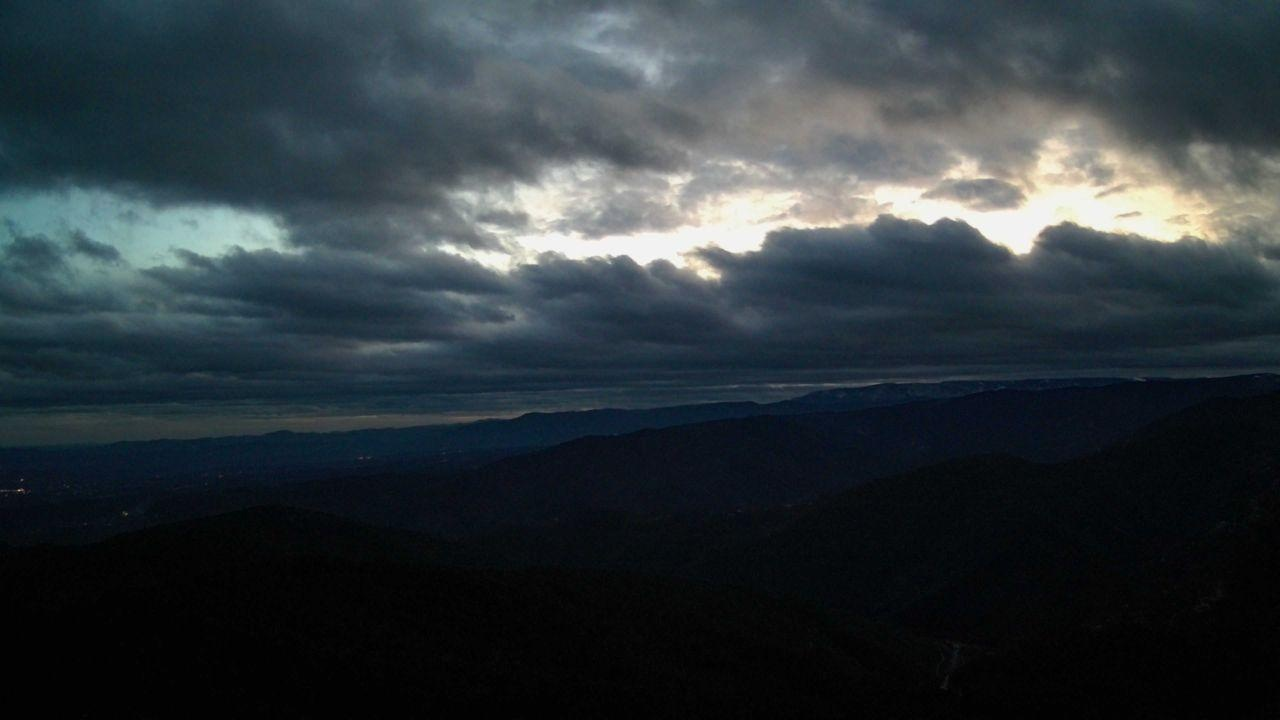
Fire: no
Smoke: yes